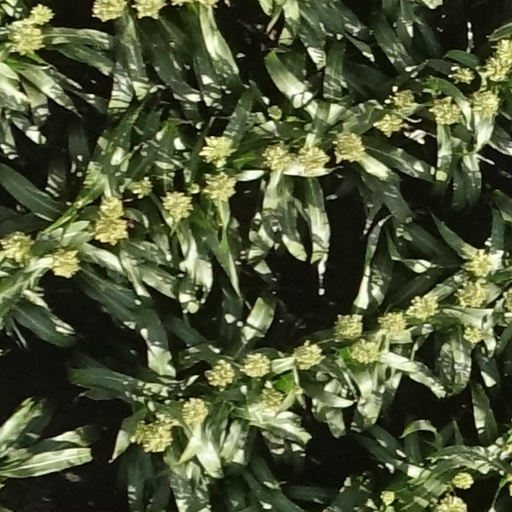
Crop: sorghum